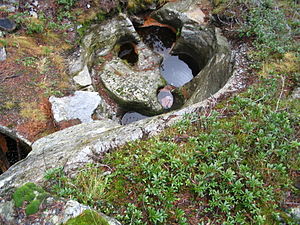
Jættegryde
Jættegryder i Graubünden, Schweiz
En jættegryde er en særlig slags skålformet fordybning i nuværende eller tidligere havbund eller på steder, hvor der er eller har været strømmende vand.